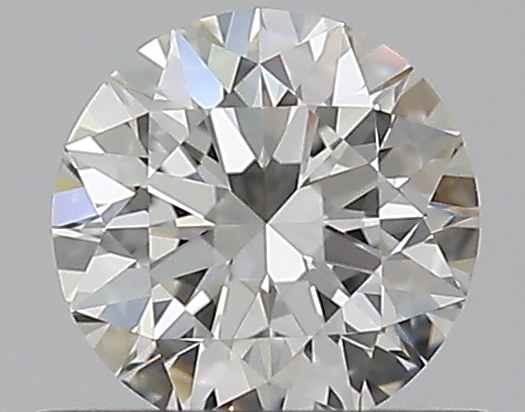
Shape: round
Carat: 0.5
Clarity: VVS1
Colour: I
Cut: EX
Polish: EX
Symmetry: EX
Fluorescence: M
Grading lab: GIA
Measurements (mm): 5.04 x 5.07 x 3.19